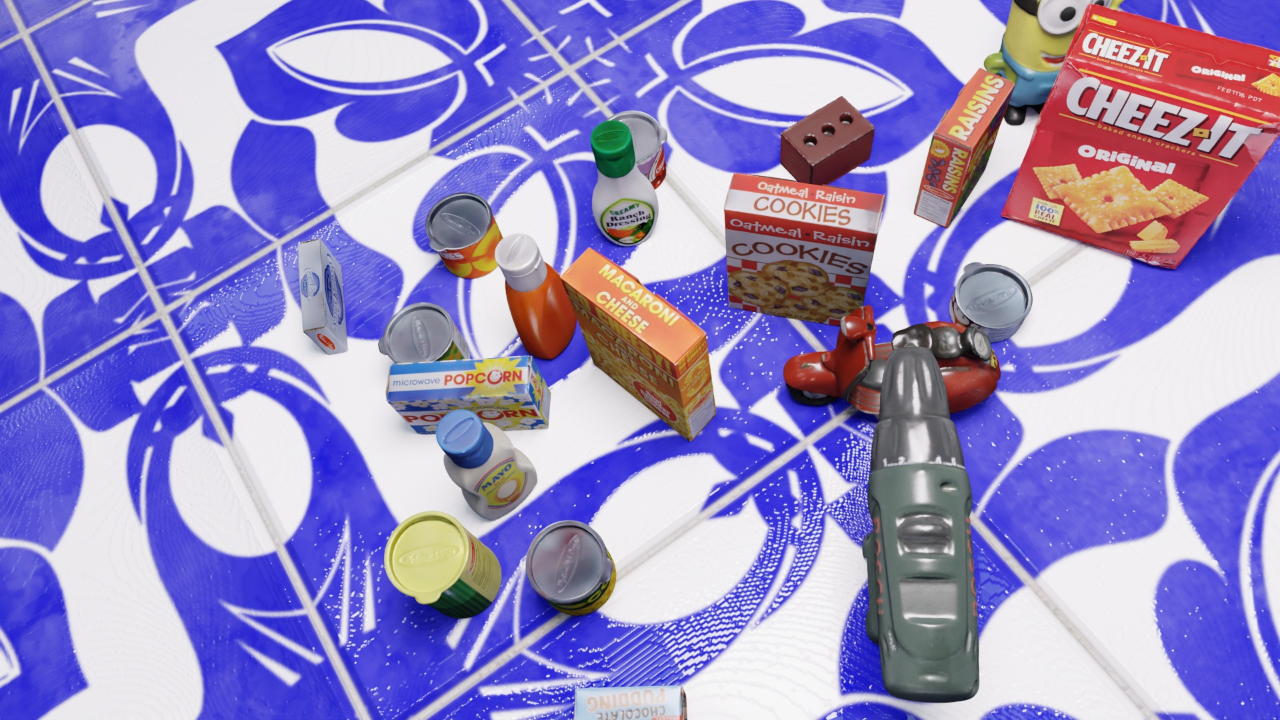
Question:
What are the five normalized (x, y) points between 0 and 1 in the image that outline the grasp plane for the can of peas and carrots with the vibrant green polka dot label? Your answer should be as Grasp center: [], Left finger base: [], Right finger base: [], Left finger tip: [], Right finger tip: [].
Answer: Grasp center: [0.325, 0.447222], Left finger base: [0.370312, 0.466667], Right finger base: [0.280469, 0.427778], Left finger tip: [0.374219, 0.498611], Right finger tip: [0.289062, 0.461111]